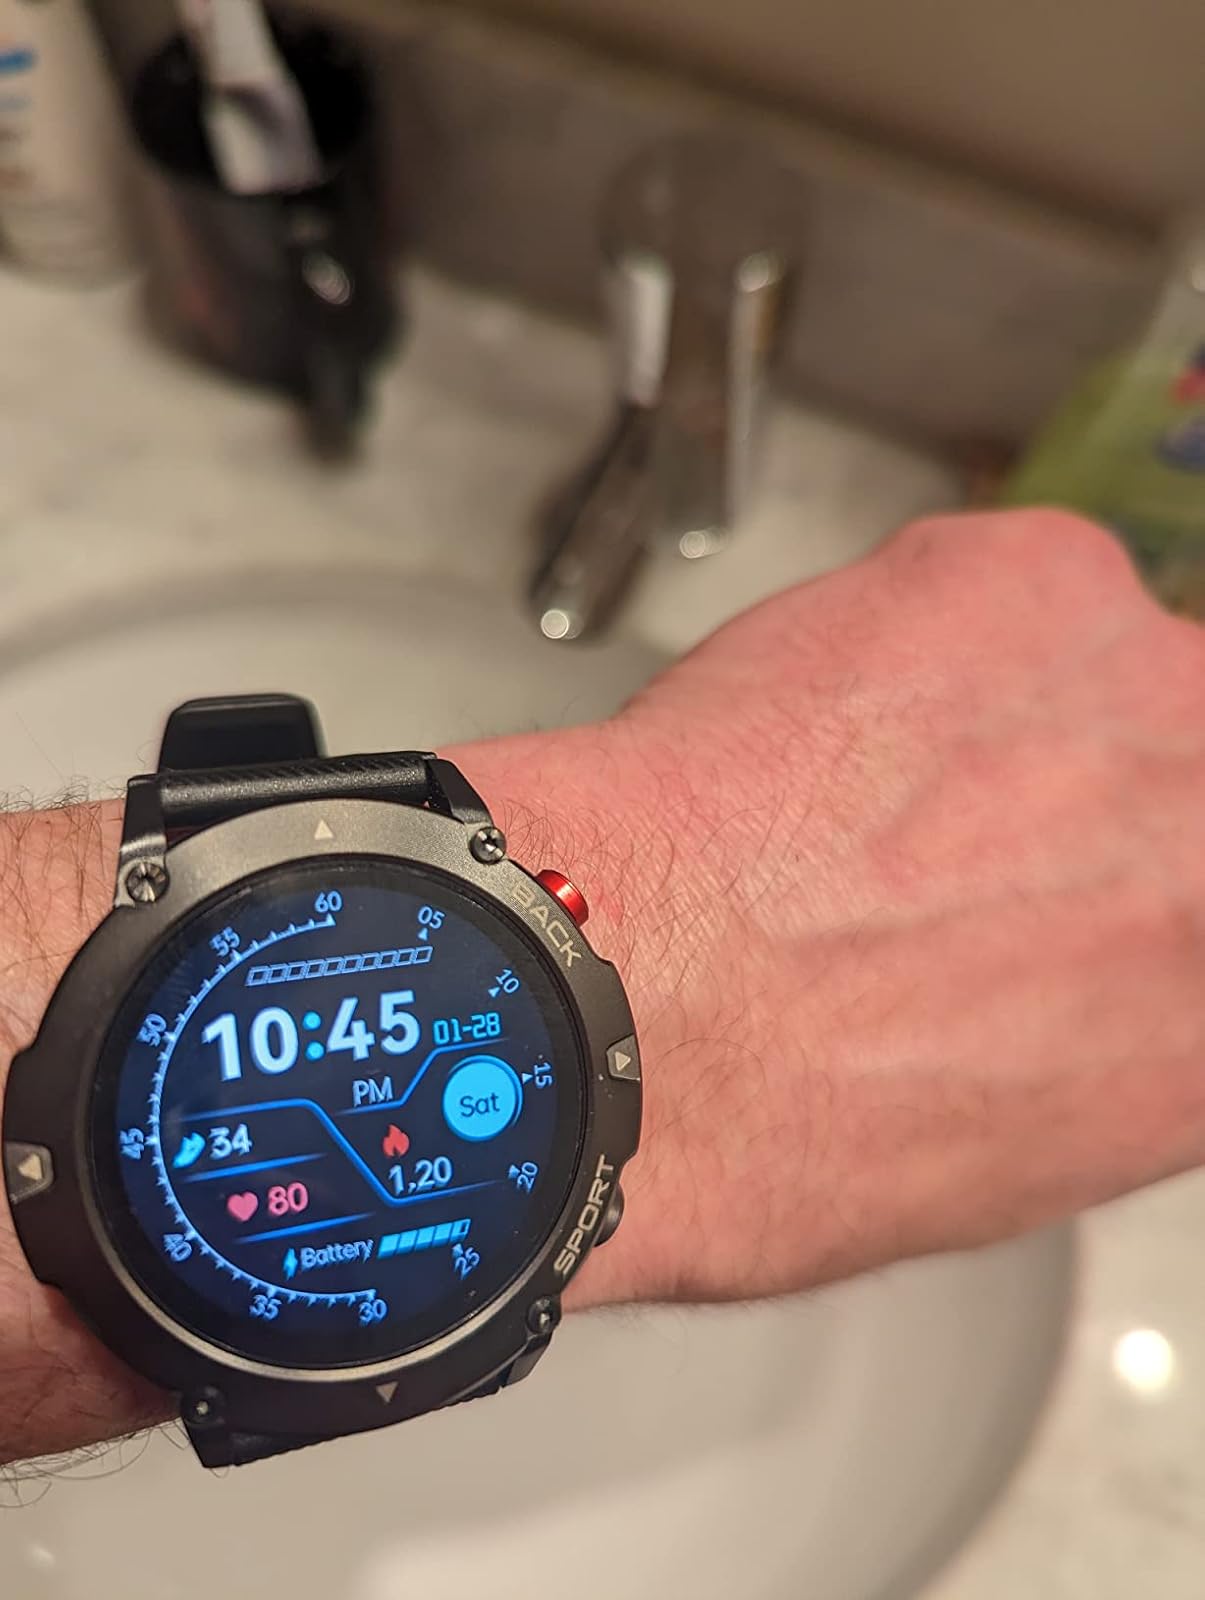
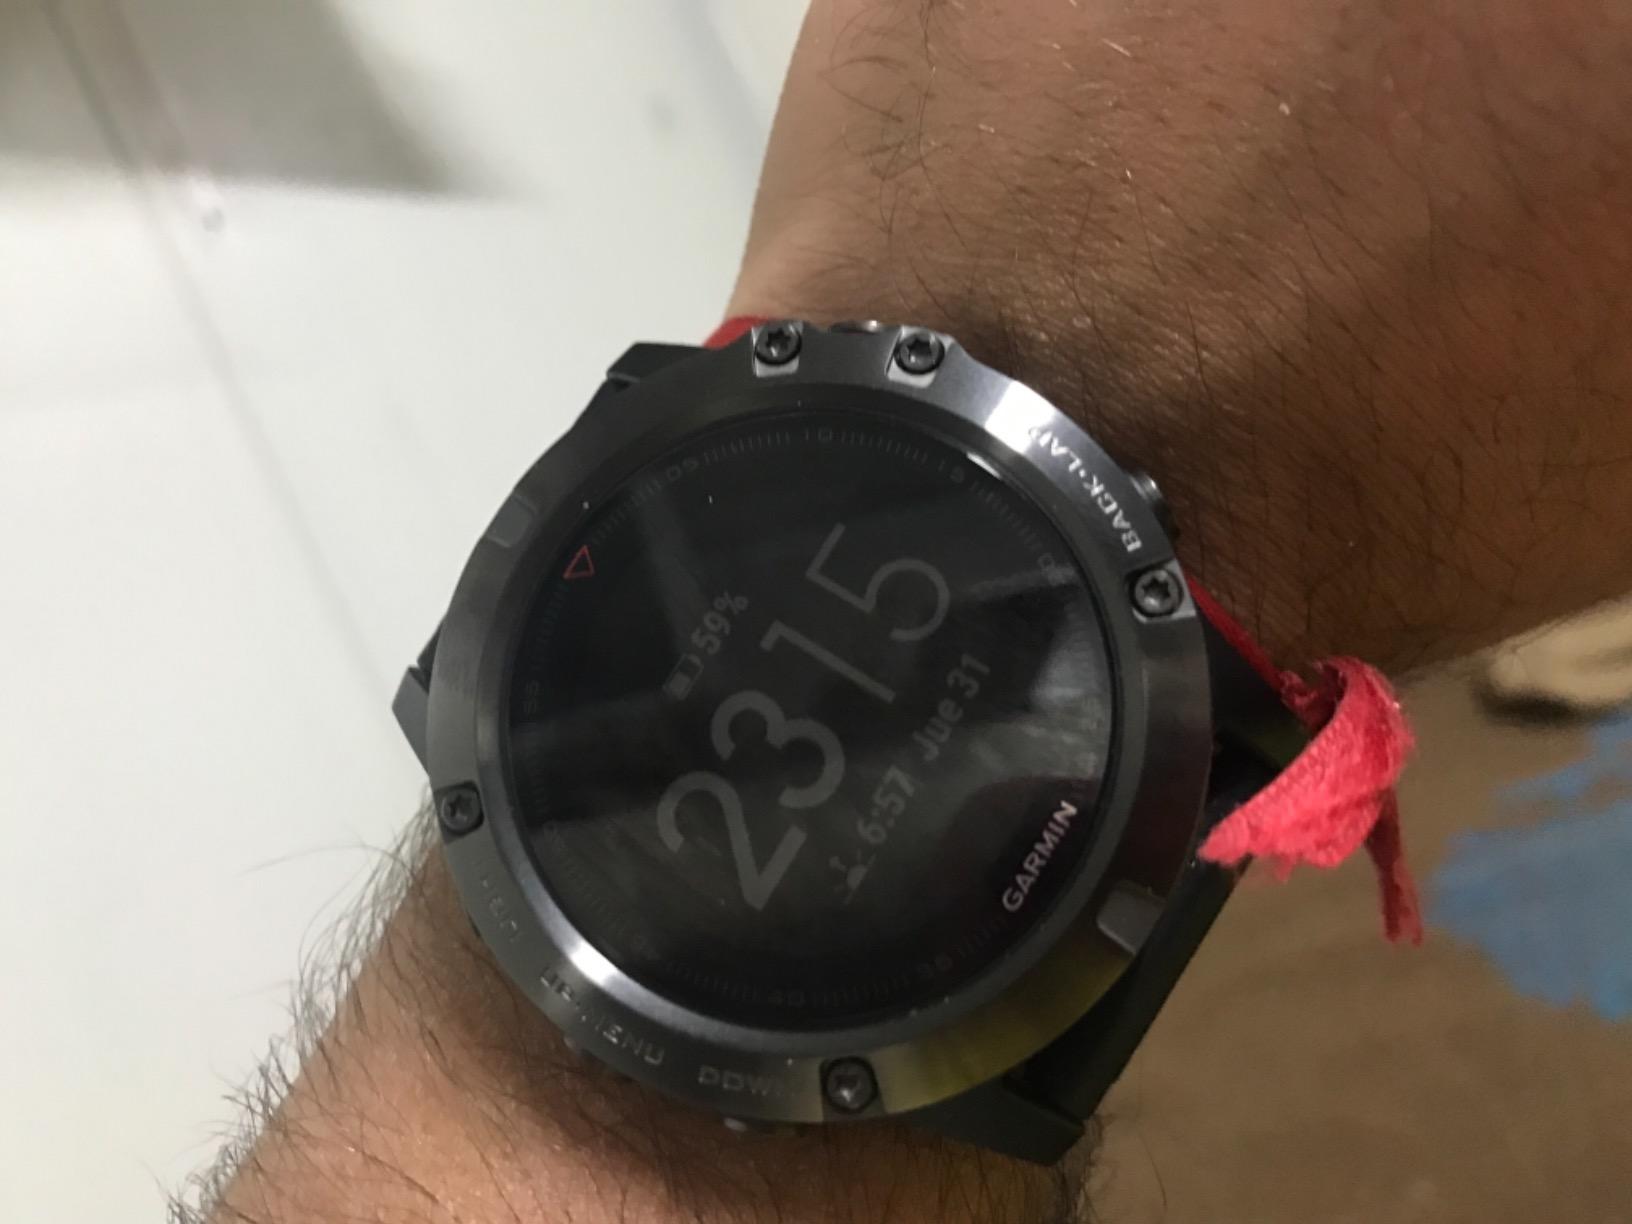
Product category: smartwatch
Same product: no